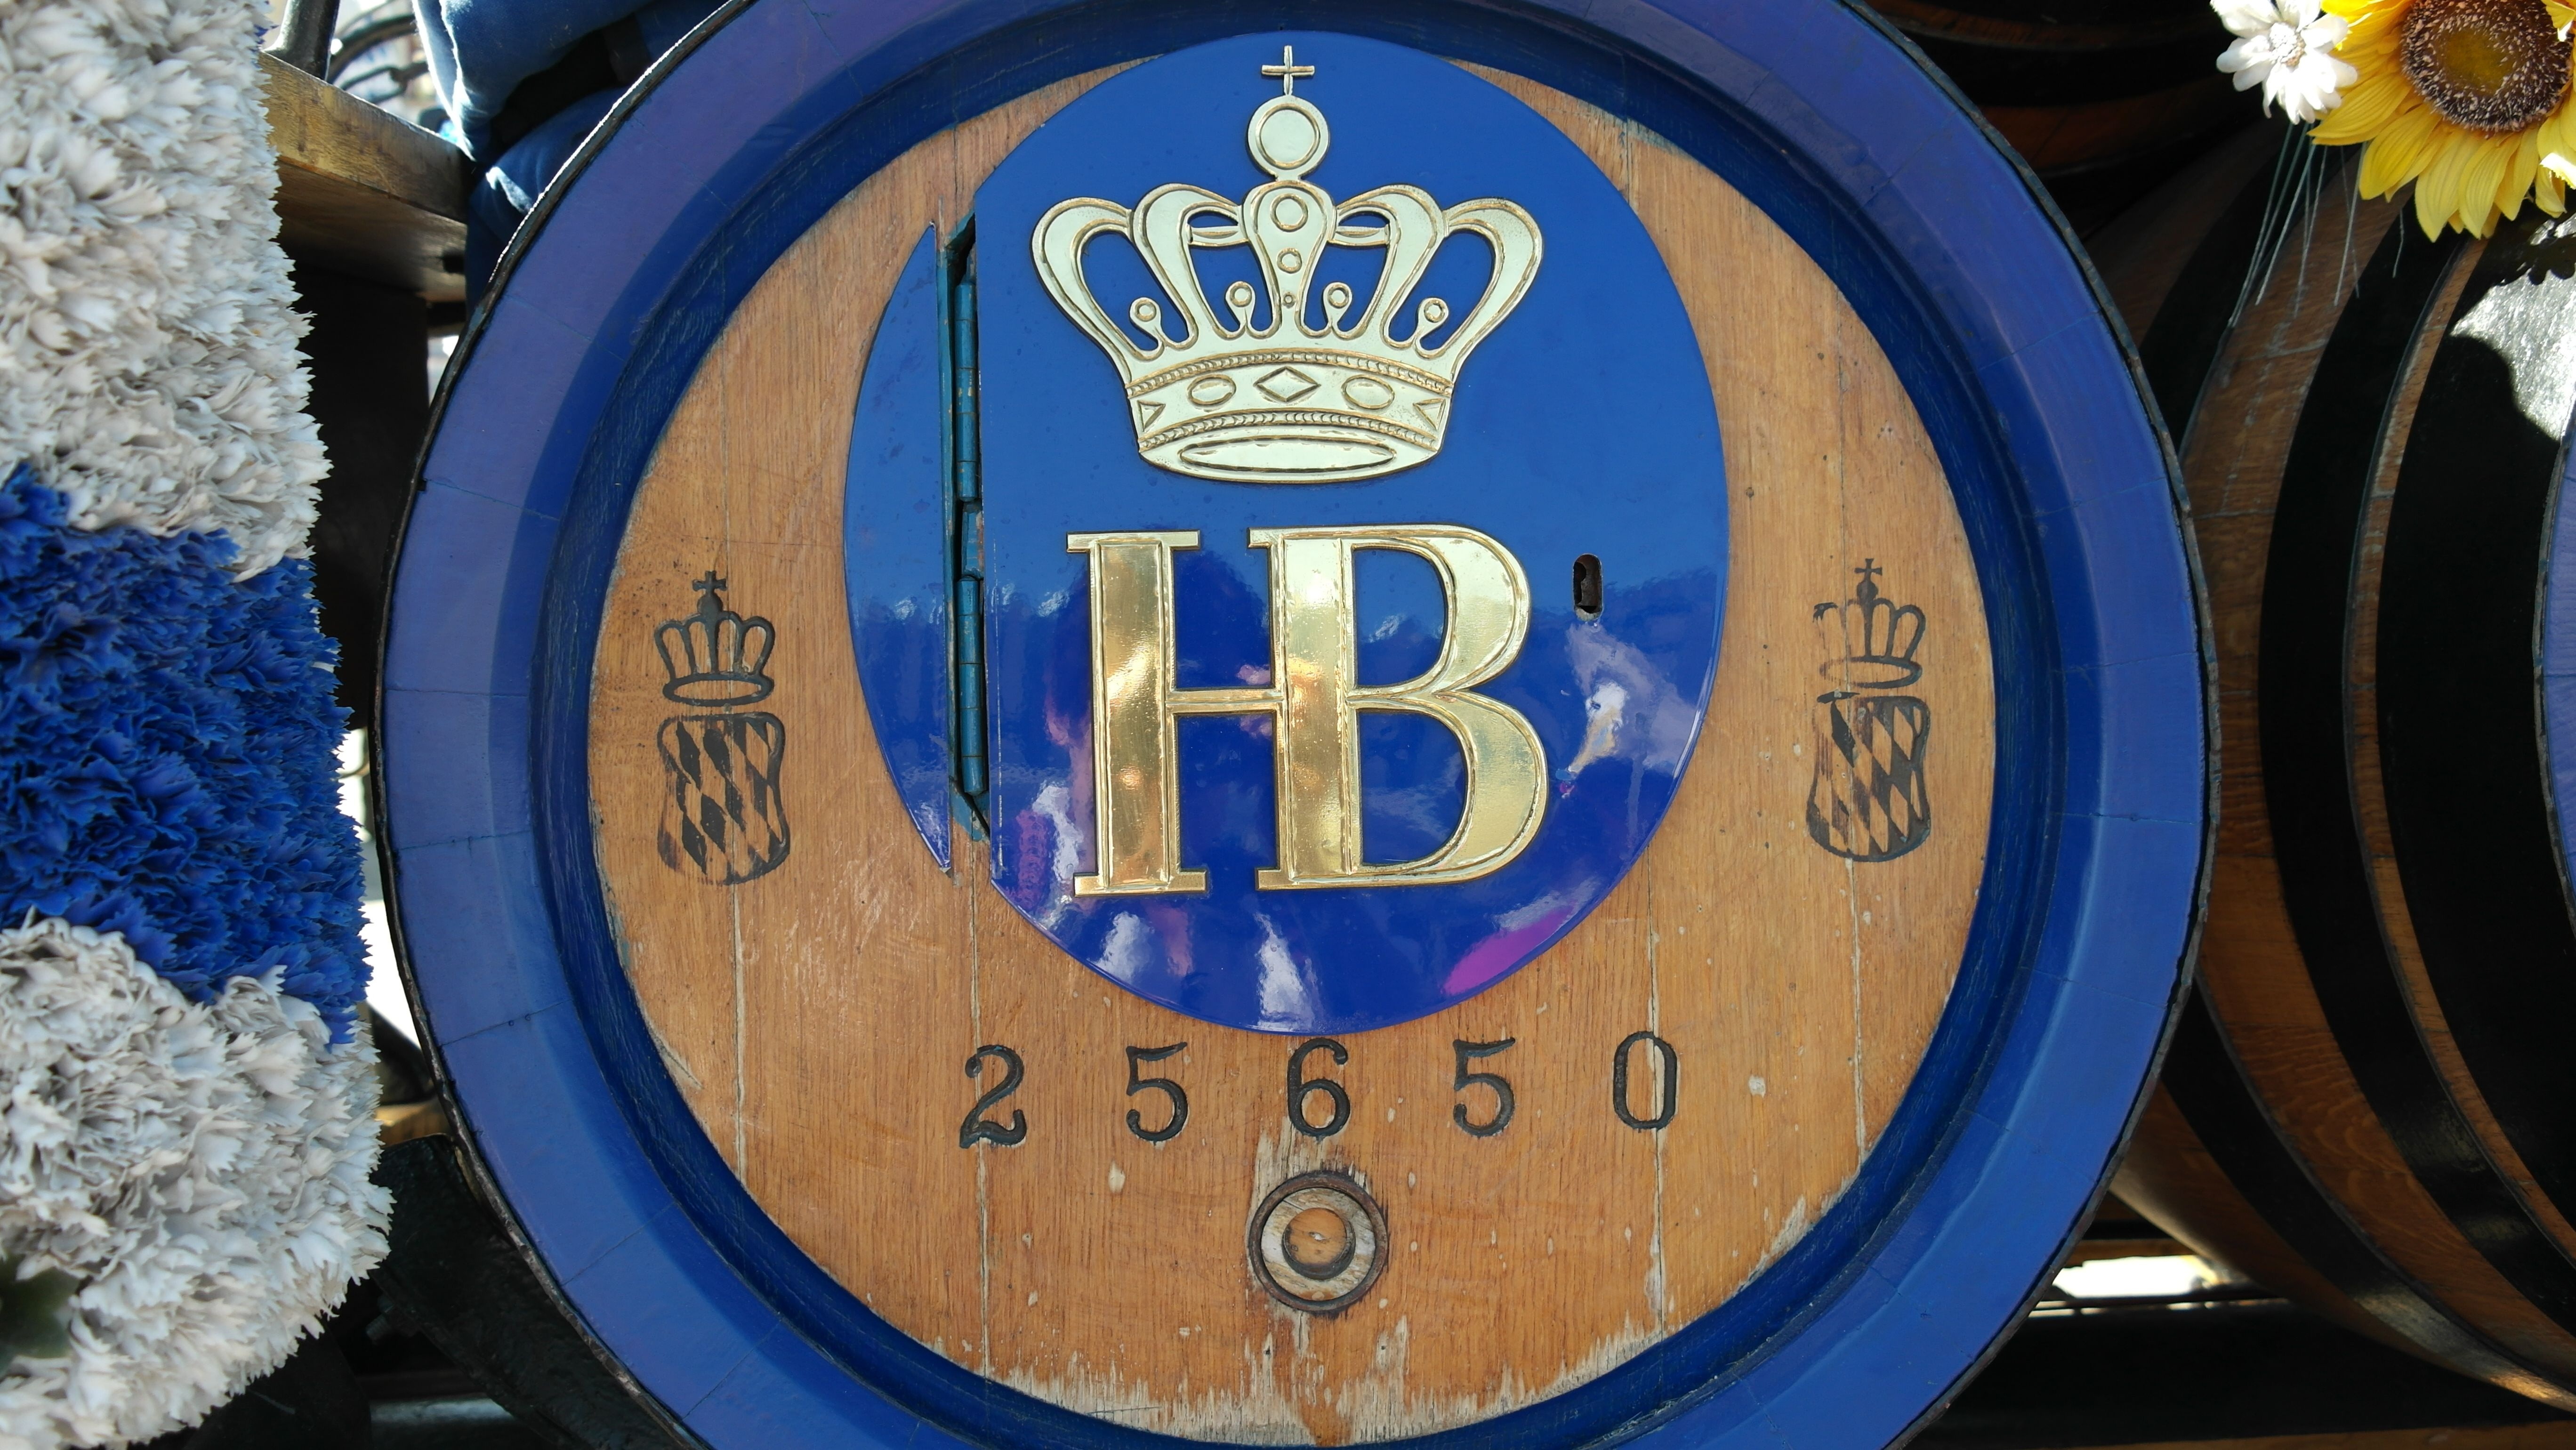
wood, white, number, sign, drink, blue, beer, bavaria, huge, tradition, munich, oktoberfest, barrels, hops, parade floats, beer keg, man made object